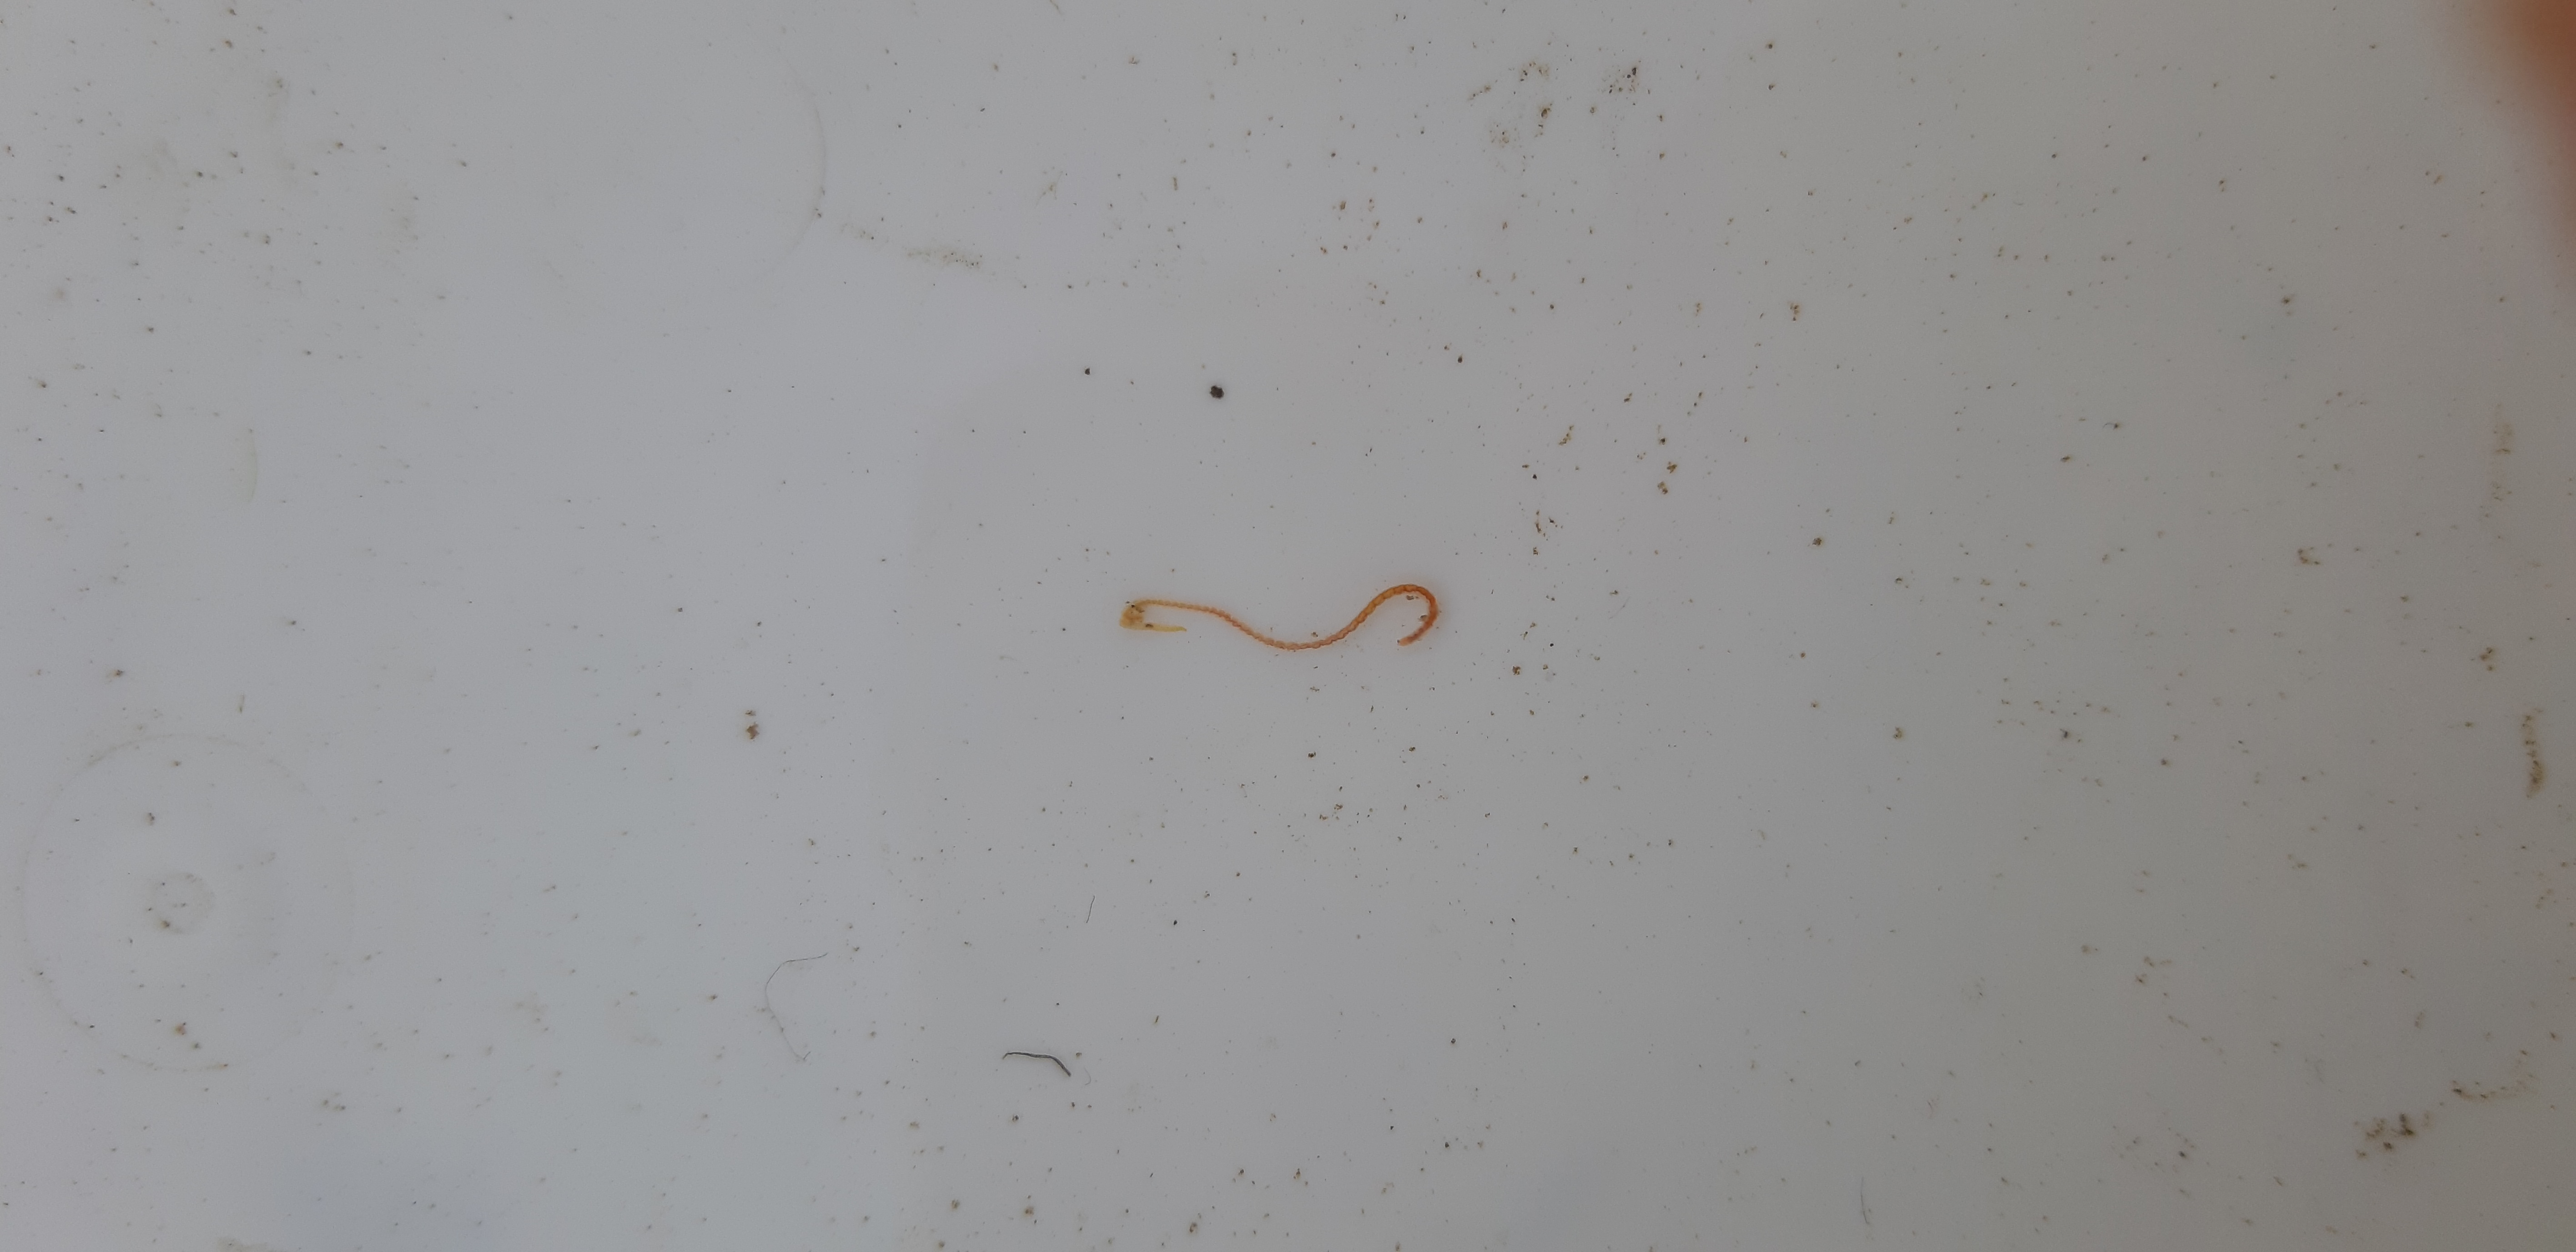
Macroinvertebrate group: worms